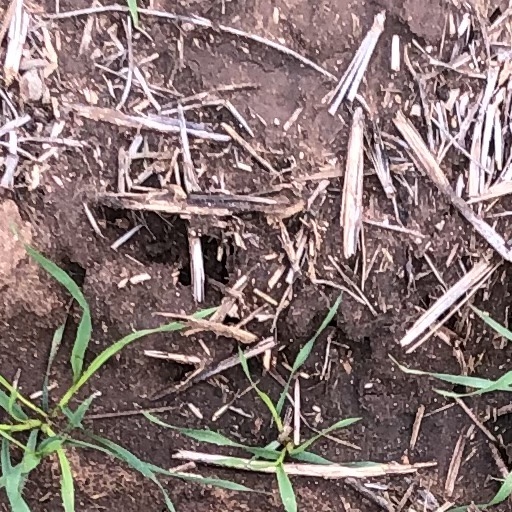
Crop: wheat